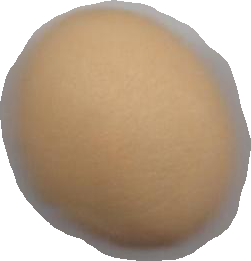
Variety: Grobogan